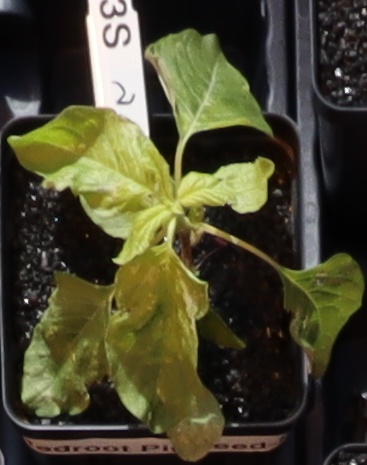
Label: Redroot Pigweed